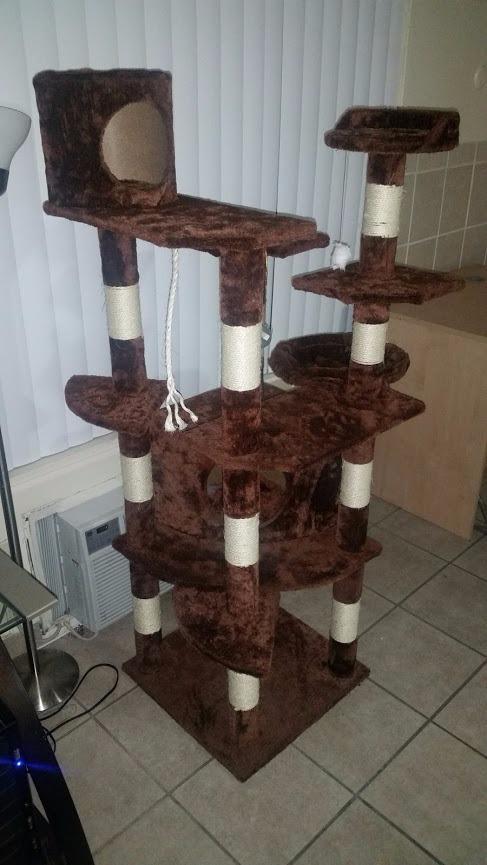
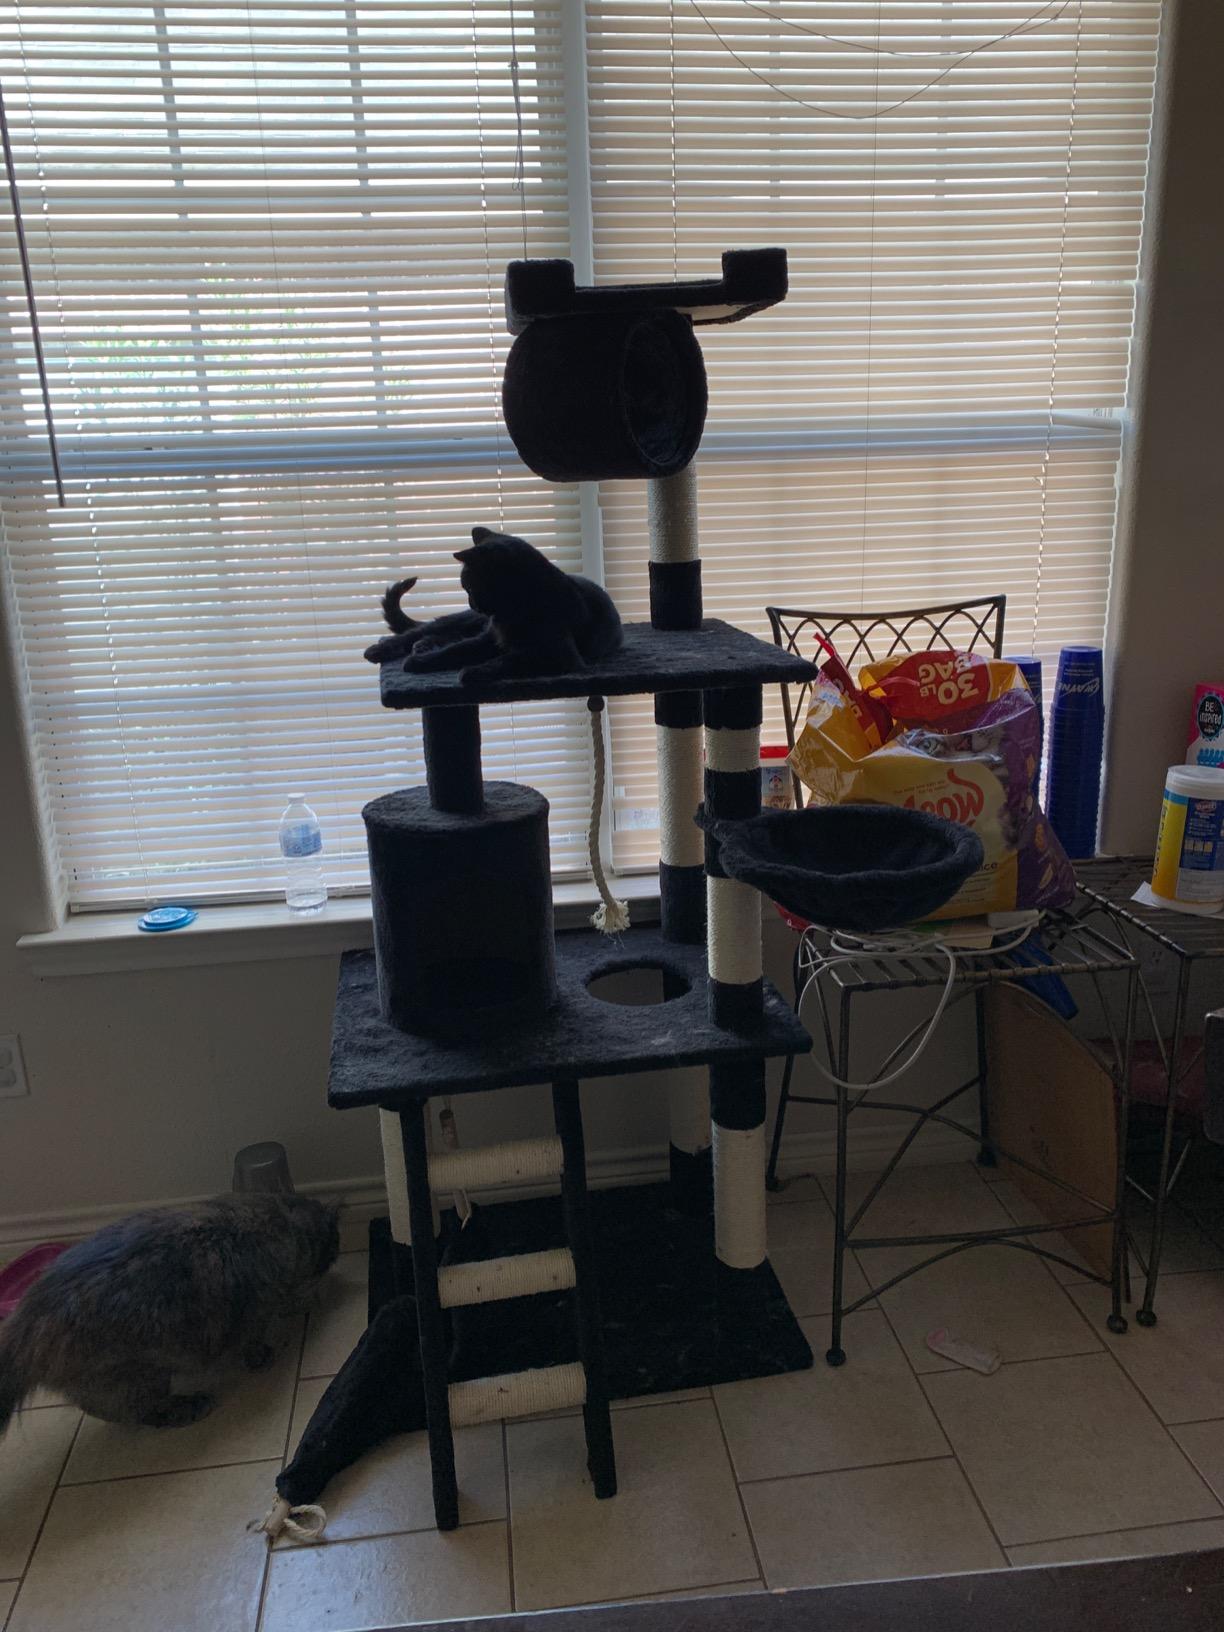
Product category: items_cat tree
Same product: no